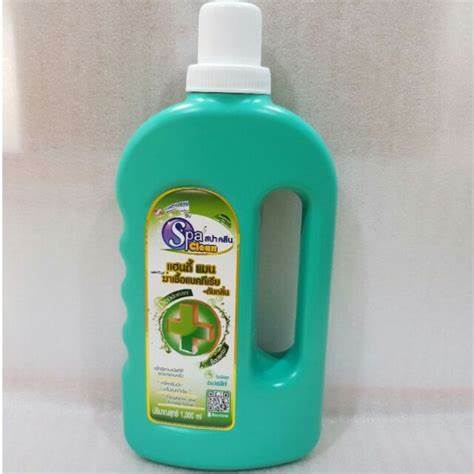
Waste category: plastic